Rail transport in New Zealand

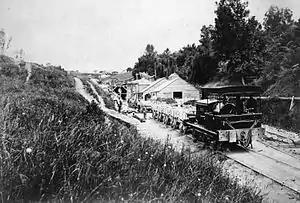
The first Parnell Tunnel under construction on the Auckland-Drury line in c. 1873. The line was originally started by the Auckland Province but completed by the central government.

From 1870, the central government of Sir Julius Vogel proposed infrastructure including a national railway network to be funded by overseas loans of £10 million, under the guise of the "Great Public Works Policy". Settlement and land sales to immigrants from Britain resulting from this infrastructure investment would pay for the scheme. The first narrow-gauge line was opened on 1 January 1873 in the Otago Province, the Port Chalmers Branch under the auspices of the Dunedin and Port Chalmers Railway Company Limited. Auckland's first railway, between Auckland and Onehunga, opened in December 1873. Vogel also arranged for Brogdens of England to undertake several rail construction contracts, to be built by "Brogden's Navvies" recruited in England.